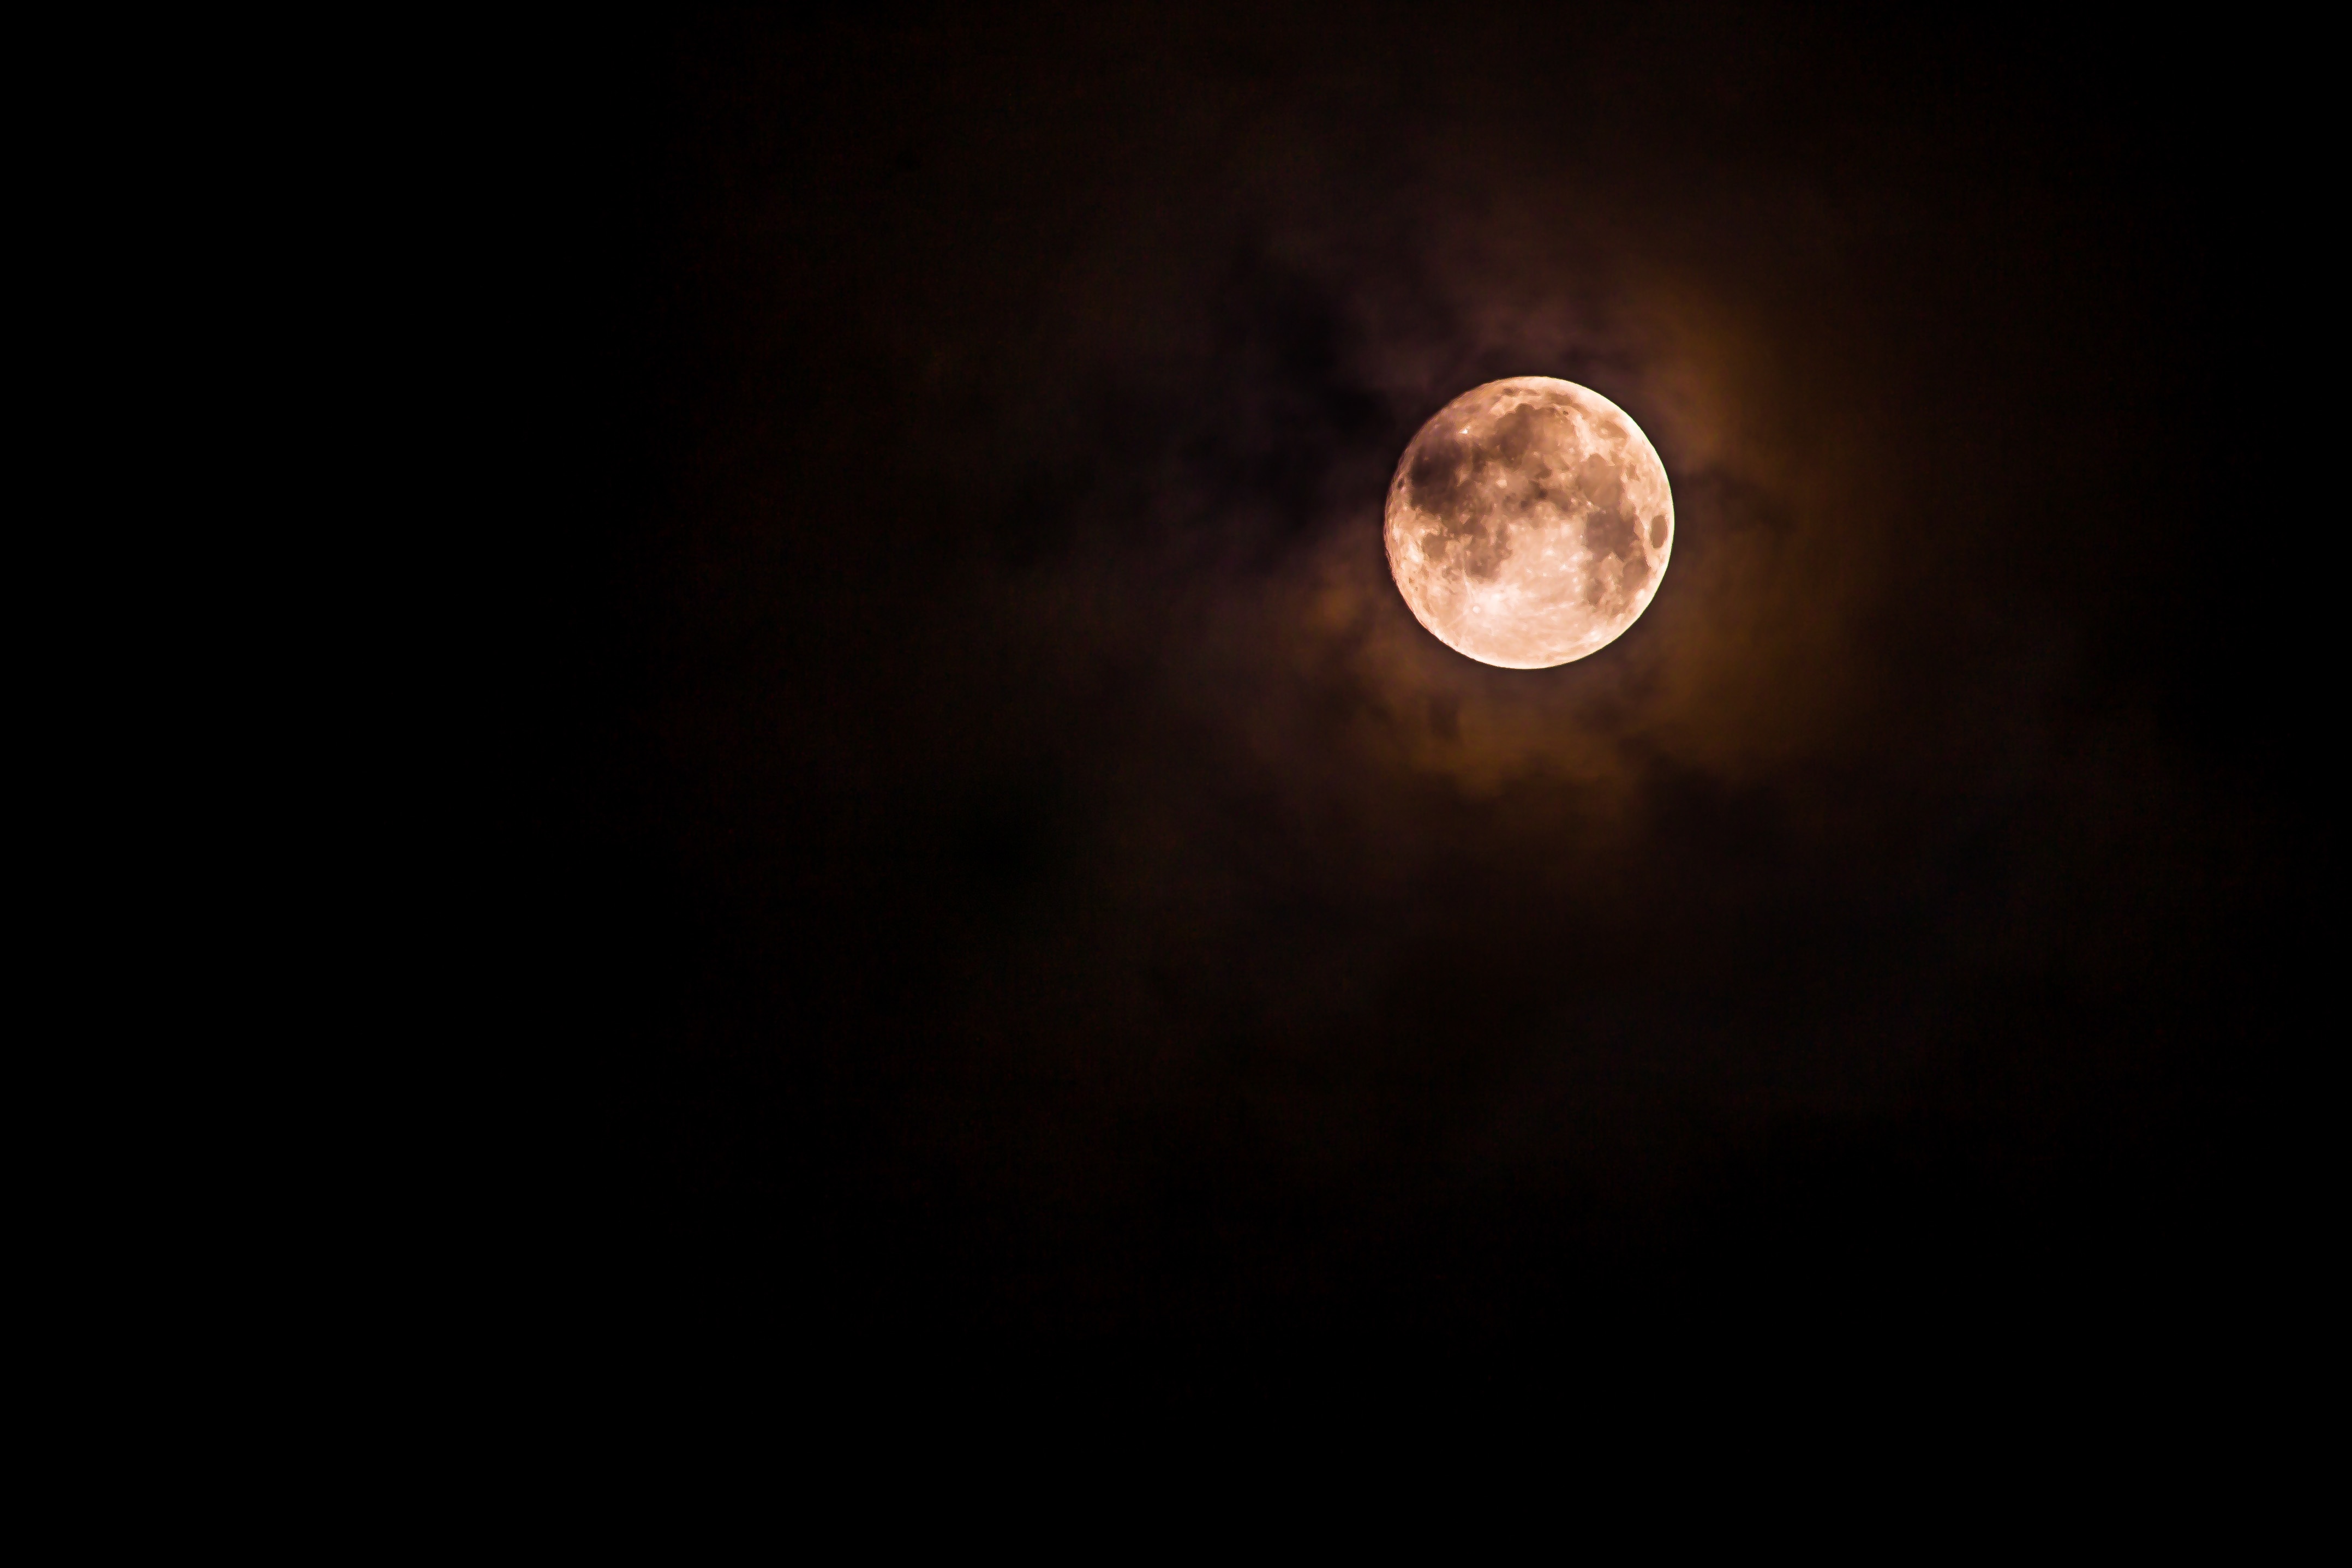
atmosphere, darkness, moon, full moon, circle, event, astronomical object, celestial event